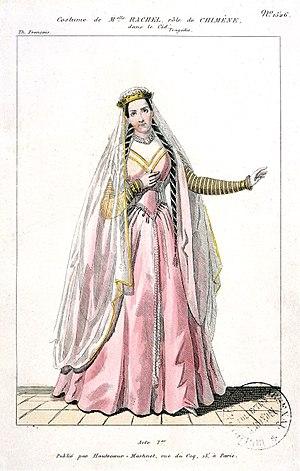
Rachel Félix, french actress of the 19th century, better known as Rachel. Français
Élisabeth-Rachel Félix, dite Rachel ou Mˡˡᵉ Rachel, est une actrice née le 21 février 1821 à Mumpf et morte le 3 janvier 1858 au Cannet. Grande tragédienne, elle fut un modèle pour Sarah Bernhardt.
Le Cid est une pièce de théâtre tragi-comique en vers de Pierre Corneille dont la première représentation eut lieu le 7 janvier 1637 au théâtre du Marais.